1st Foreign Parachute Heavy Mortar Company

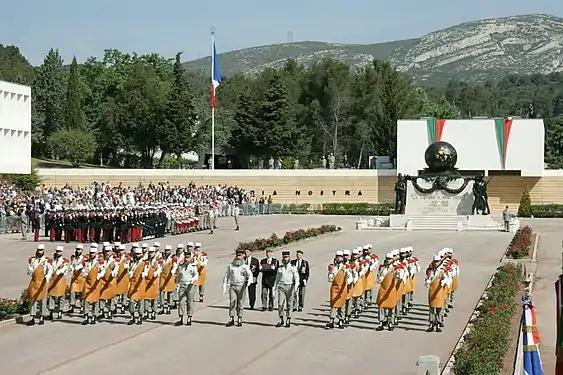
Each year, the Foreign Legion commemorates and celebrates Camarón in its headquarters in Aubagne and Bastille Day military parade in Paris; featuring the Pionniers leading and opening the way.

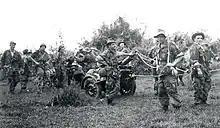
Members of the 1st Foreign Parachute Heavy Mortar Company in Indochina.

The 1st Foreign Parachute Heavy Mortar Company was an ephemeral airborne forces heavy mortar of the Foreign Legion which fought during the First Indochina War at the corps of the French Far East Expeditionary Corps.